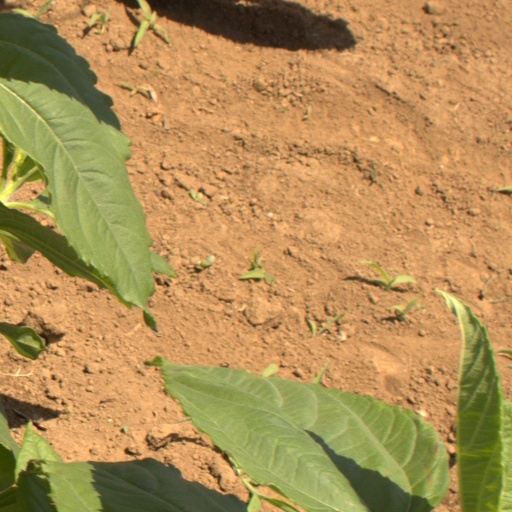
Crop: Jerusalem artichoke